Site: brandenburg
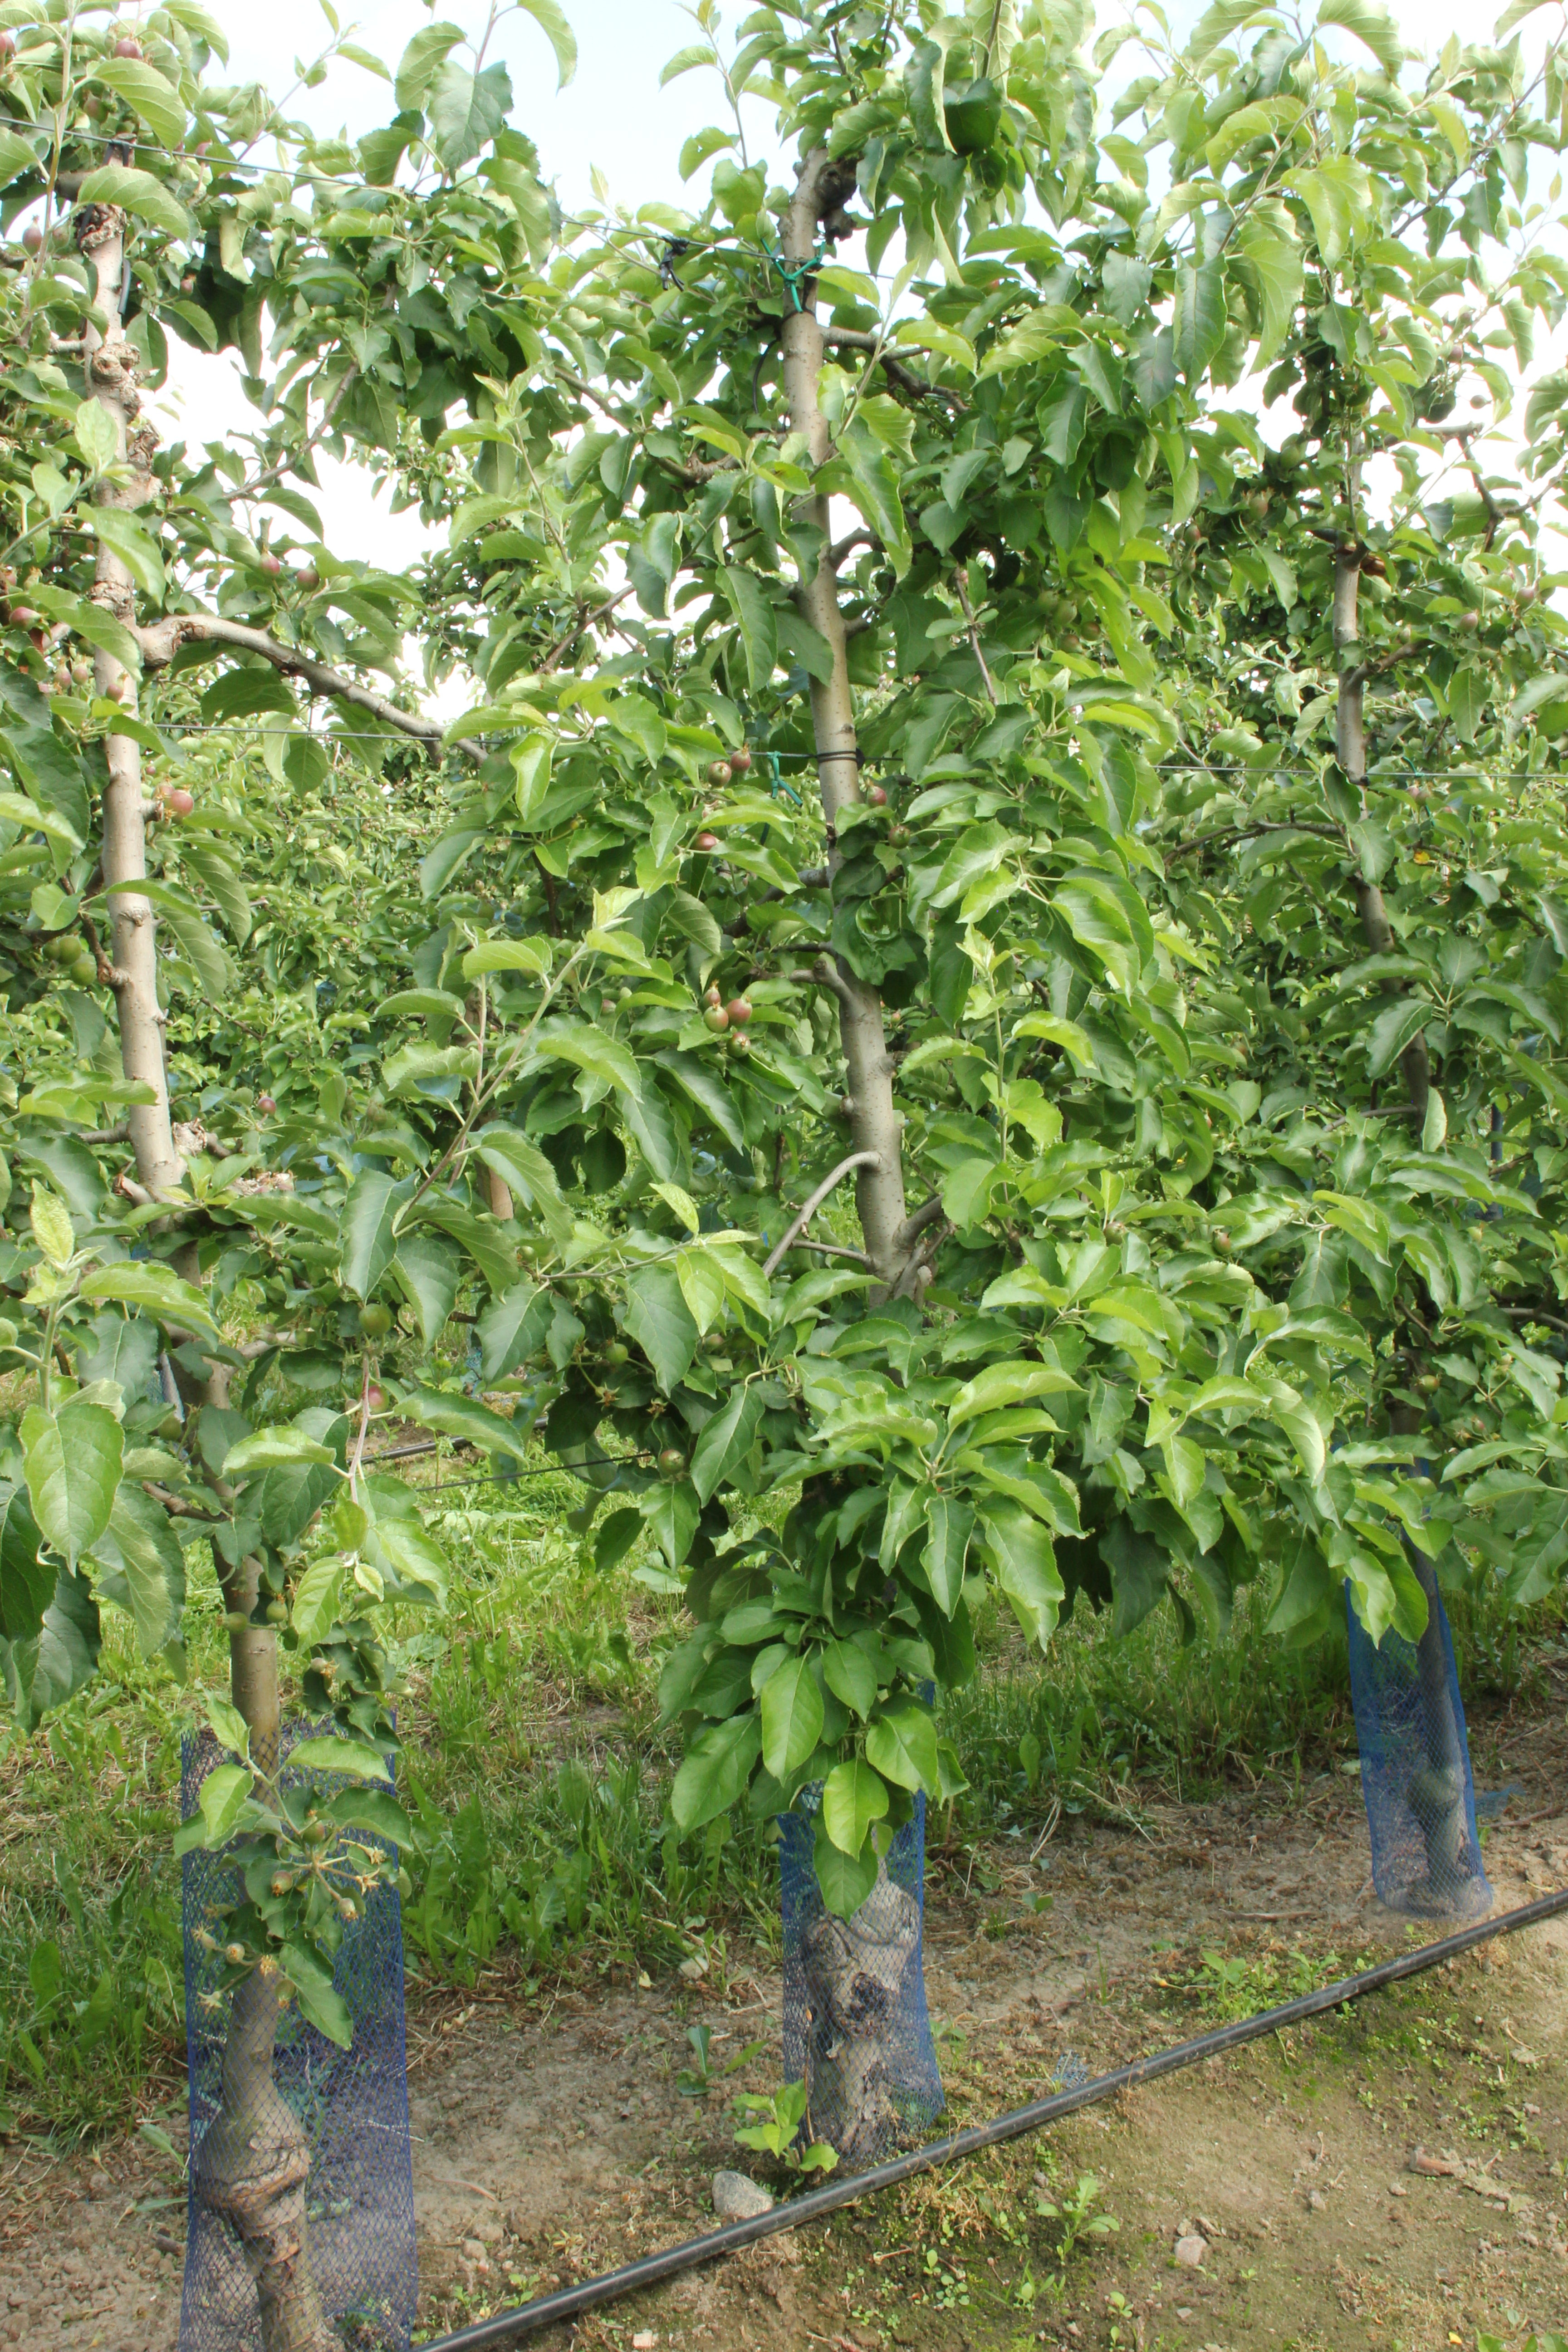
Growth stage (BBCH 72): Development of fruit